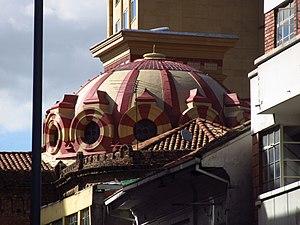
L'église de Las Nieves est un bâtiment religieux de Bogota, de culte catholique et placé sous le vocable de Notre-Dame-des-Neiges. Elle se situe au croisement de la carrera Séptima et de la vingtième rue, dans le district de Santa Fe, au cœur de Bogotá. Bien qu'ayant subi de nombreuses reconstructions et transformations, elle demeure une des plus anciennes églises de la ville de Bogotá.